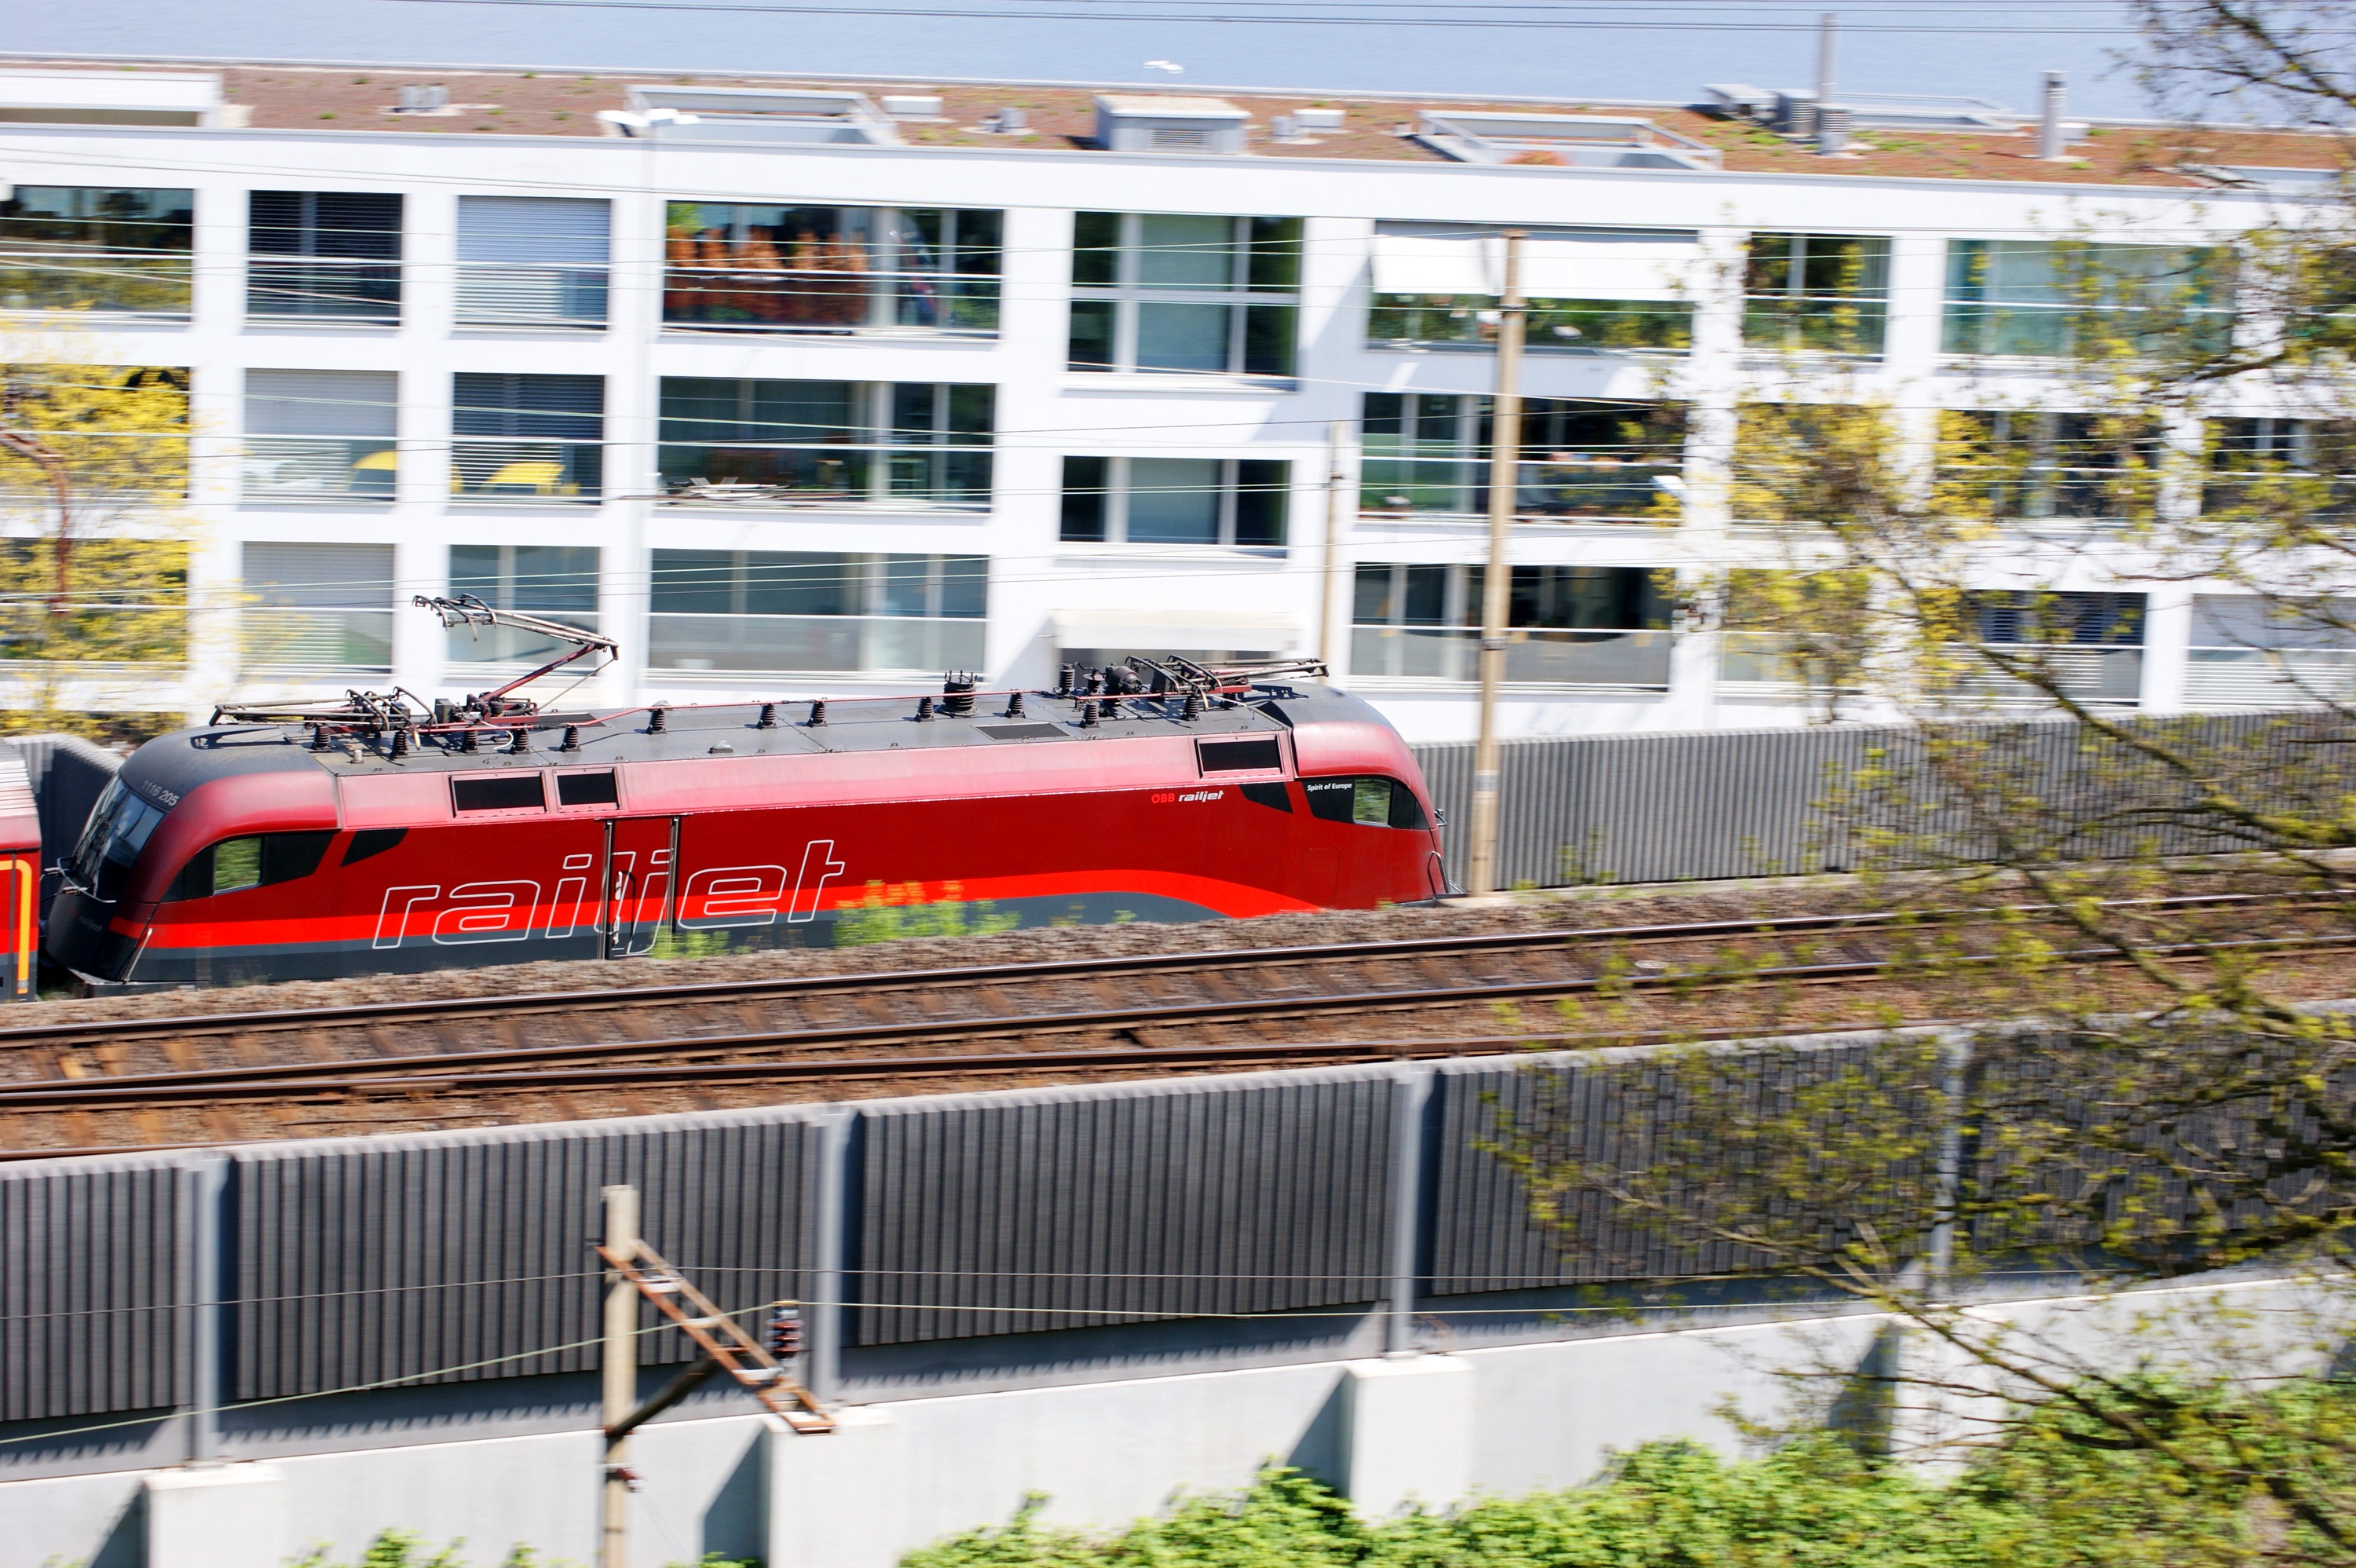
home, train, transport, red, vehicle, facade, public transport, bb, loco, switzerland, railroad track, rolling stock, swiss railways